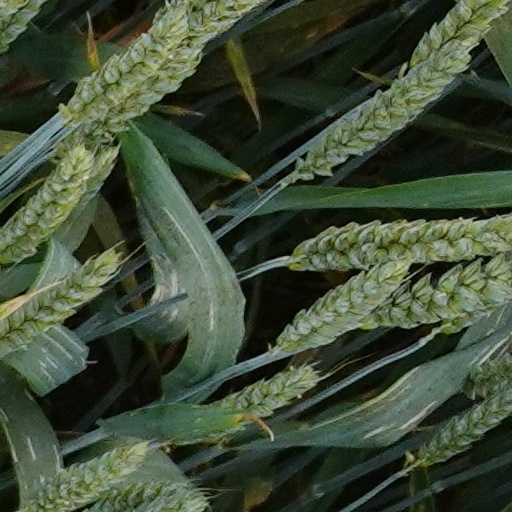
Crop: wheat